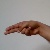
The image shows a hand gesture representing the letter 'H' in Indian Sign Language.